Richard Stanton

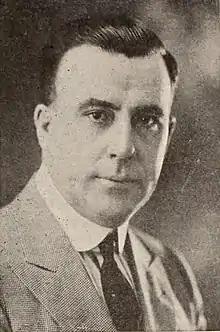
Stanton in 1919

Richard Stanton (October 8, 1876 – May 22, 1956) was an American actor and director of the silent era. He appeared in 68 films between 1911 and 1916. He also directed 57 films between 1914 and 1925. He was born in Iowa and died in Los Angeles, California.